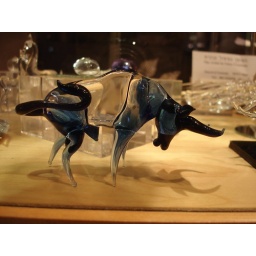
A blue bull made of glass by Gennady the self-taught glassblower, the Hutzot ha-Yotzer shopping center on the outskirts of Haifa